Northern Patrol

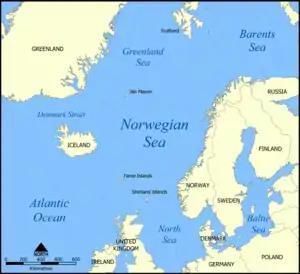

In a naval war with Germany, Britain had the great geographical advantage of obstructing German access to the Atlantic Ocean. Should German ships seek to use the southern exit of the North Sea, they would have to pass through the Strait of Dover and along the English Channel, which for was no more than wide. Using the northabout route past Scotland would consume a vast amount of coal and ships would have to make passage through another restricted and stormy sea of about width between the Orkney Islands and Shetland Islands off the north of Scotland and the Norwegian coast.